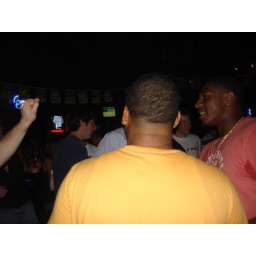
all the black people in the bar thought whiteys were hilarrrious